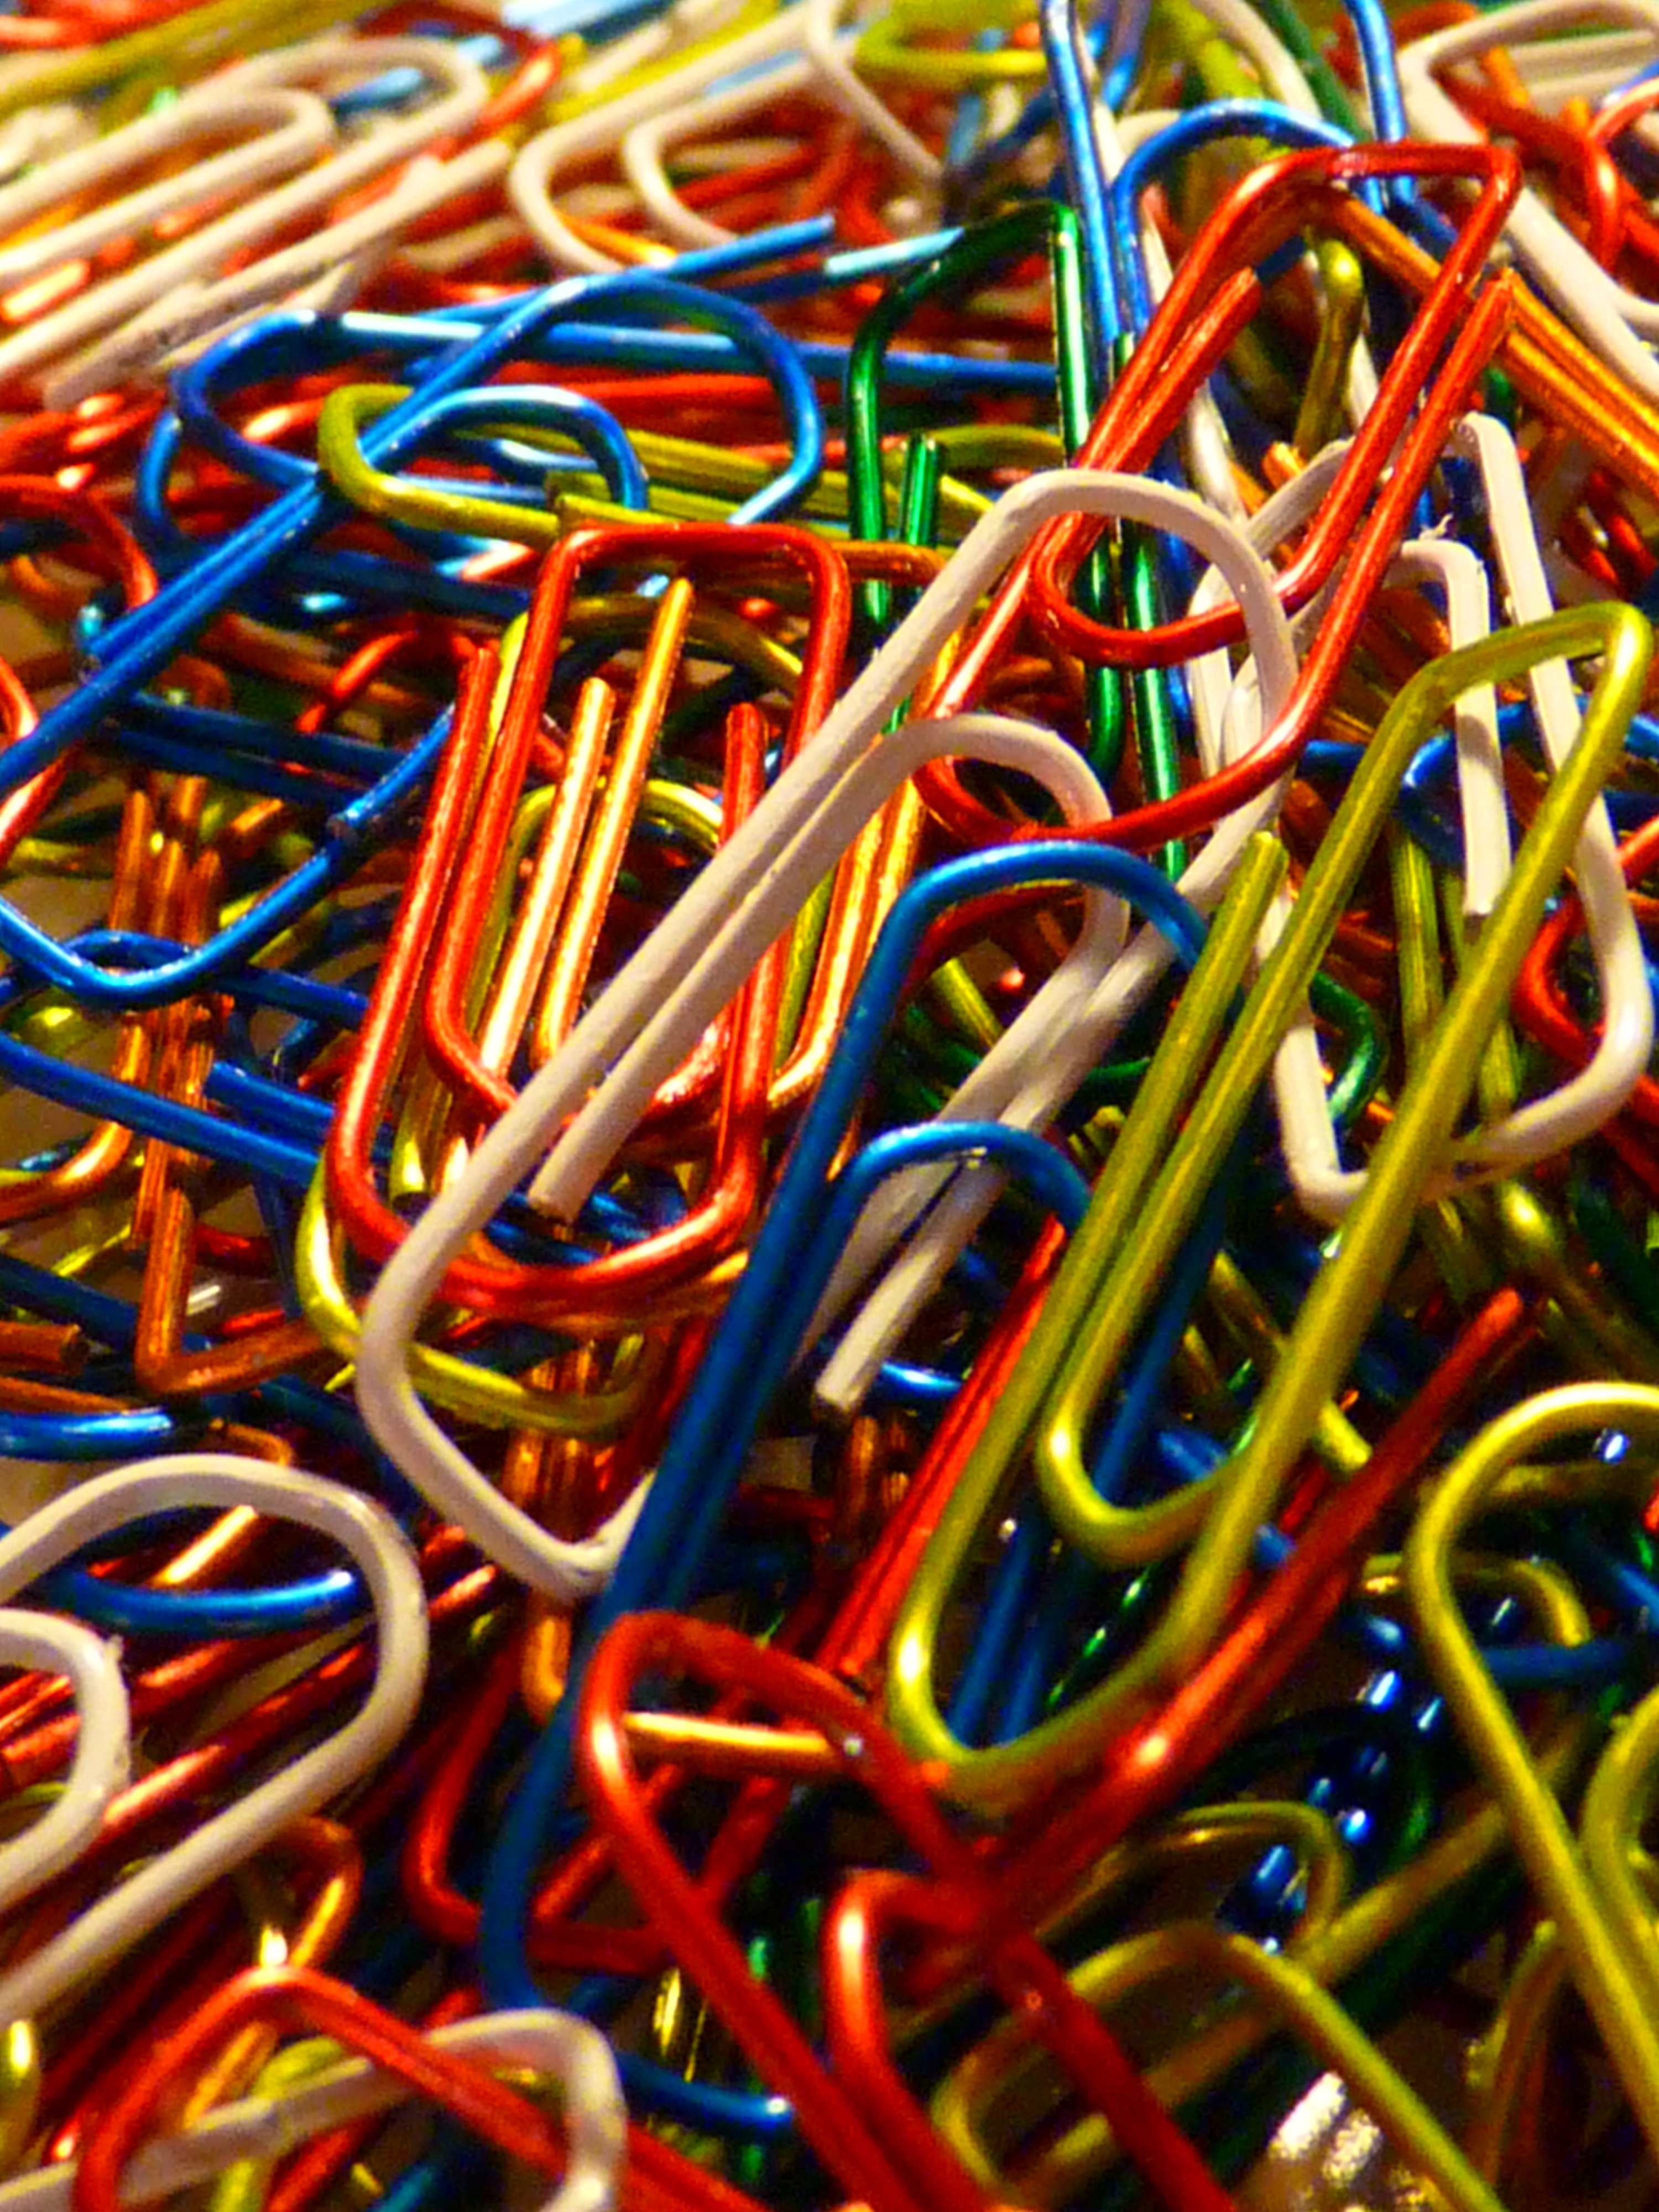
food, color, metal, office, toy, paperclip, stationery, clip, office supplies, stationery items